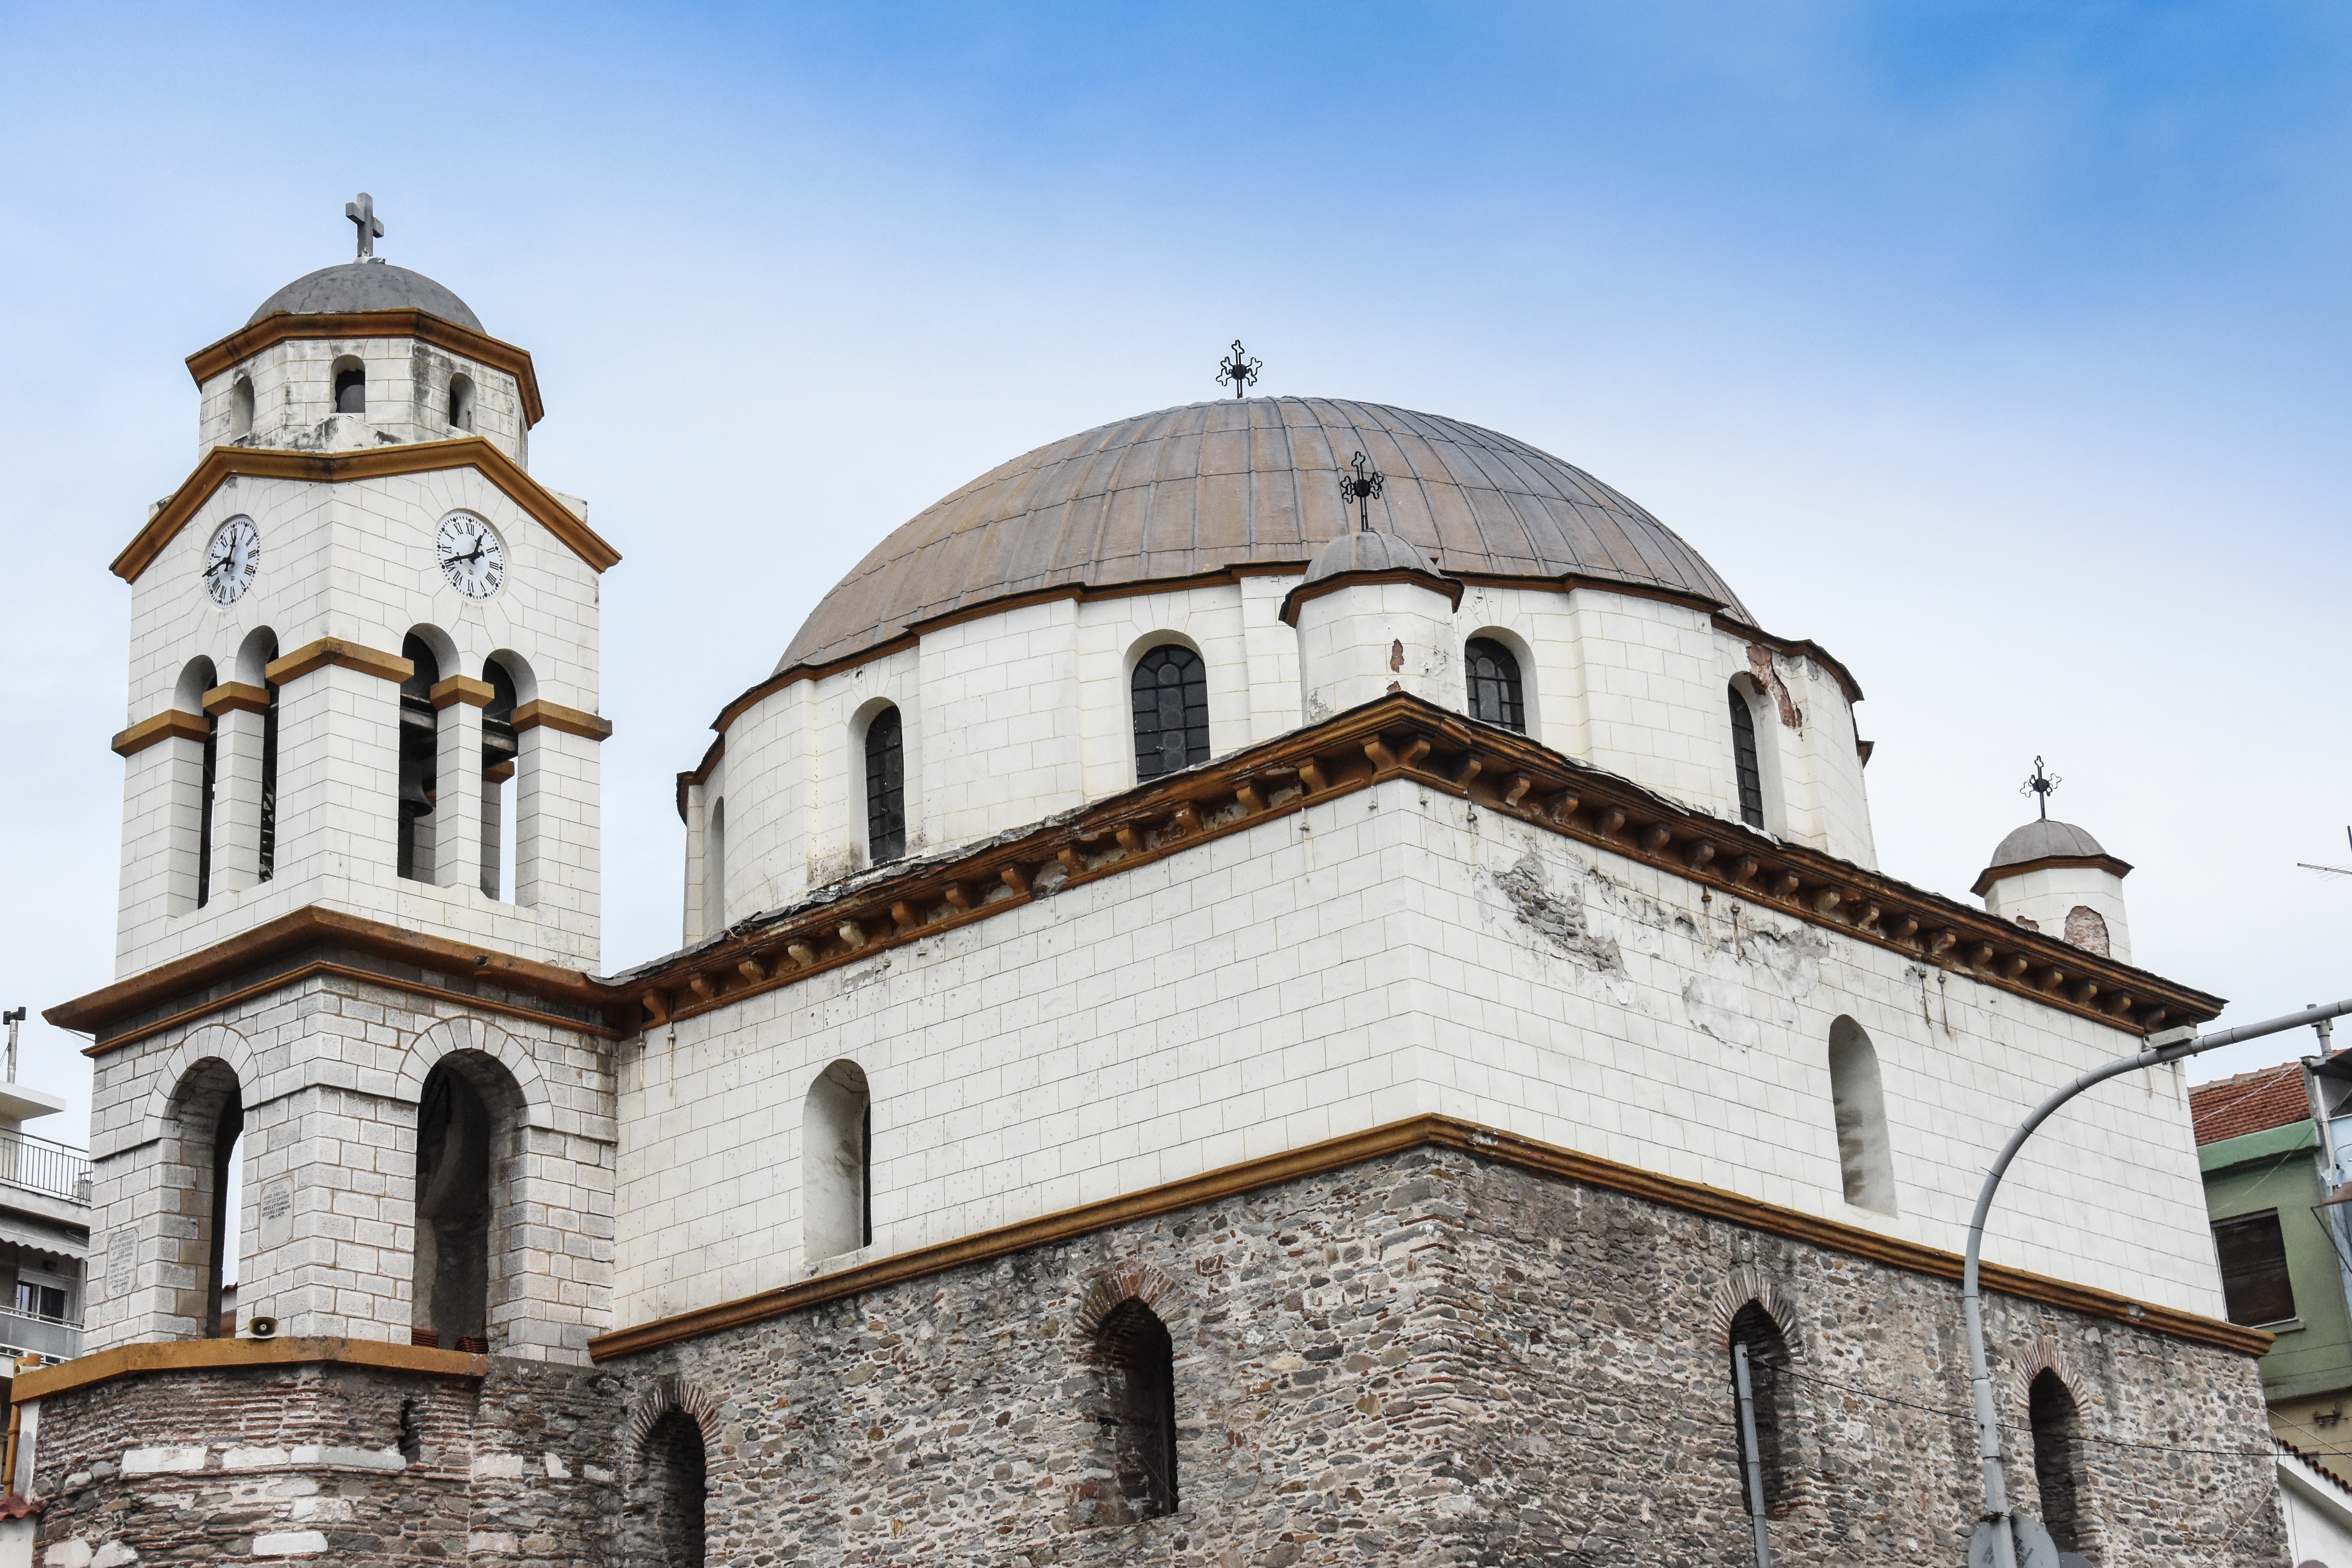
outdoor, architecture, building, travel, panoramic, mediterranean, tower, island, ancient, church, chapel, tourism, place of worship, bell tower, resort, monastery, greece, synagogue, culture, orthodox, eastern, middle ages, destination, aegean, macedonia, kavala, mythology, hellenic, thassos, byzantine architecture, spanish missions in california